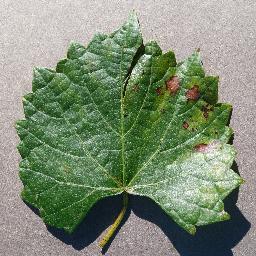
Label: Grape___Esca_(Black_Measles)